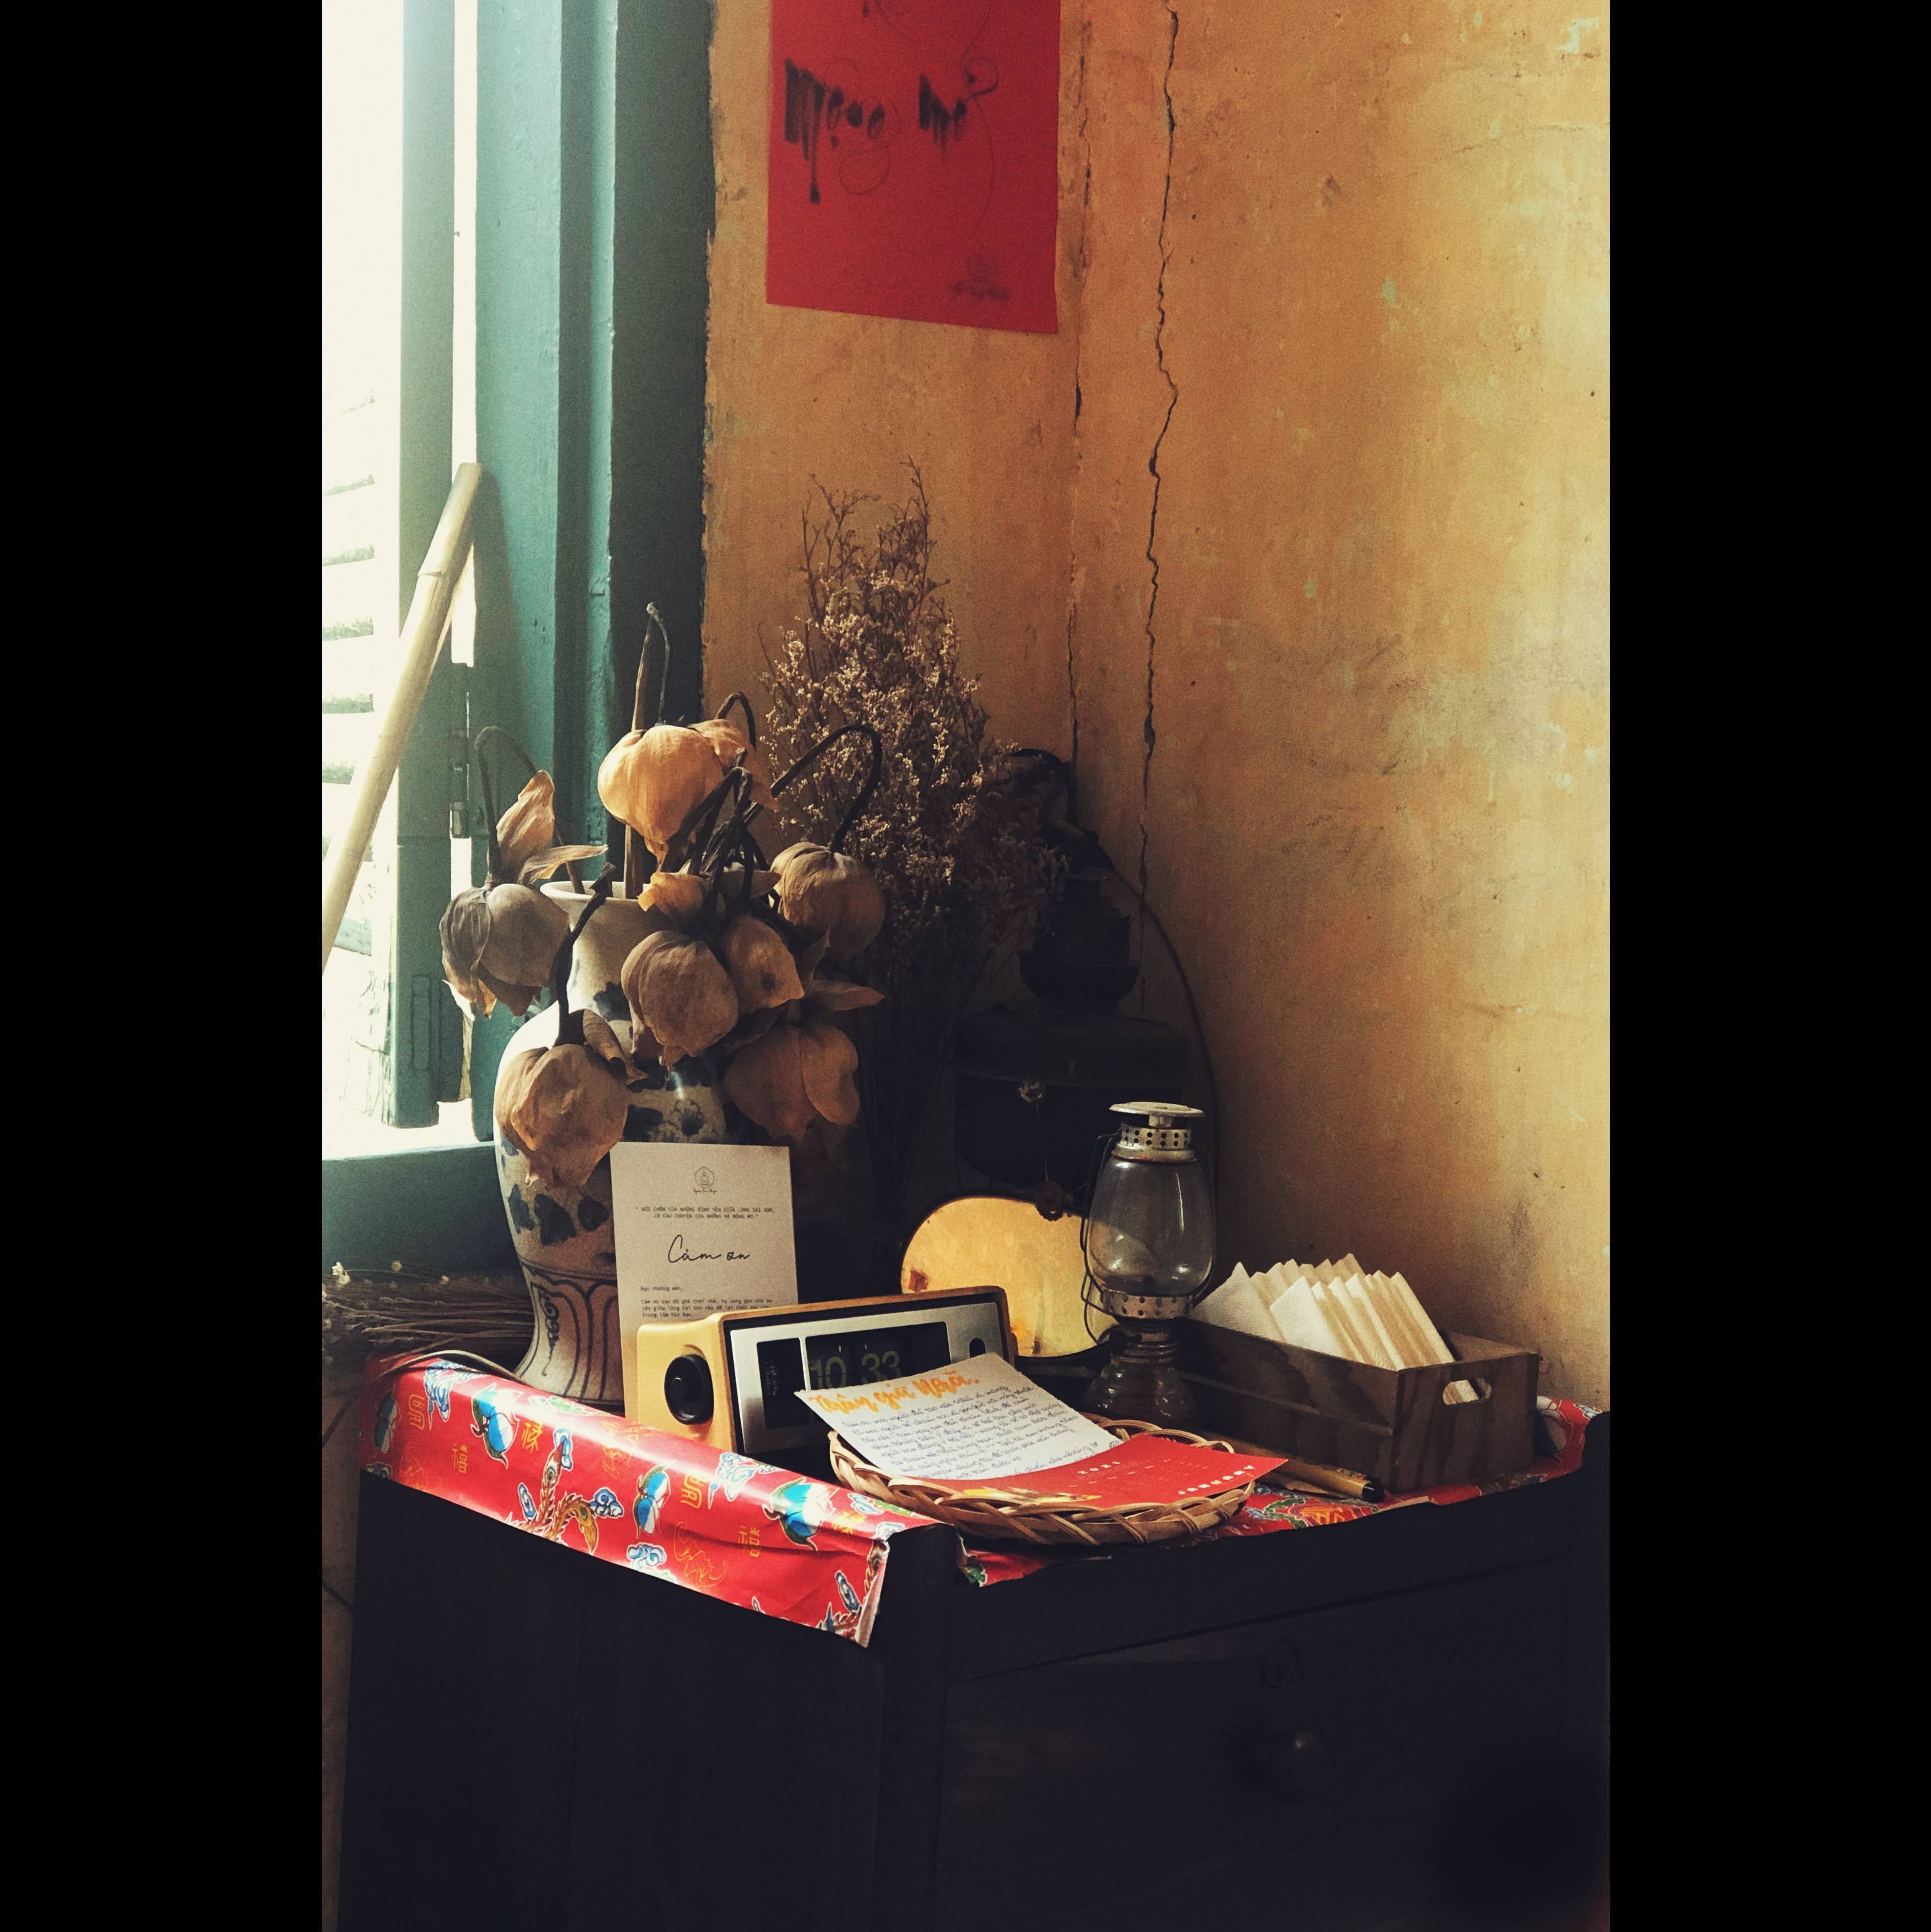
still life, old, old things, old thing, vintage, radio, vietnam, vase, vase of flowers, paper, film, film photography, light, relax, monochrome, picture, wood, art, retro, flowers, flower, table, window, Tints and shades, rectangle, food, font, event, visual arts, still life photography, fruit, carmine, room, darkness, display case, door, square, shadow, chair, display window, metal